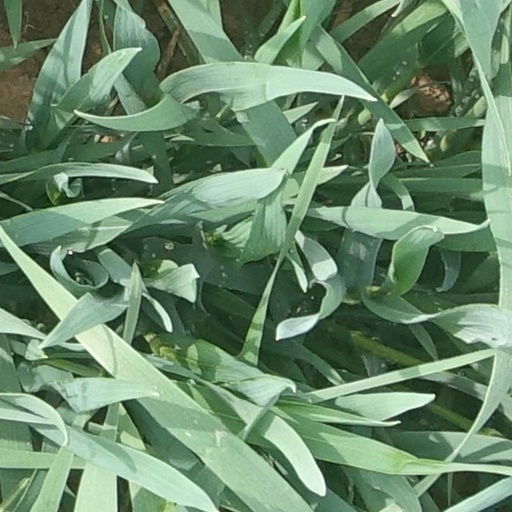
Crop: wheat